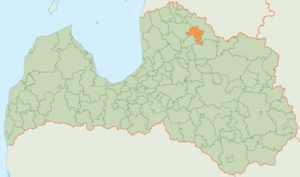
Strenči est un novads de Lettonie, situé dans la région de Vidzeme. En 2009, sa population est de 4 277 habitants.